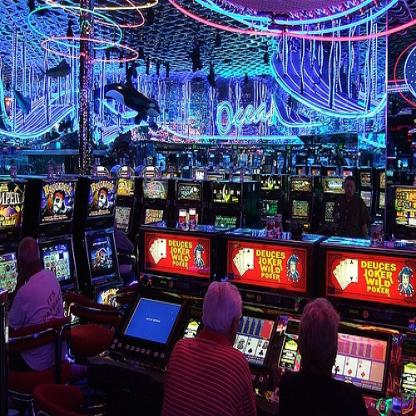
Scene: Indoor